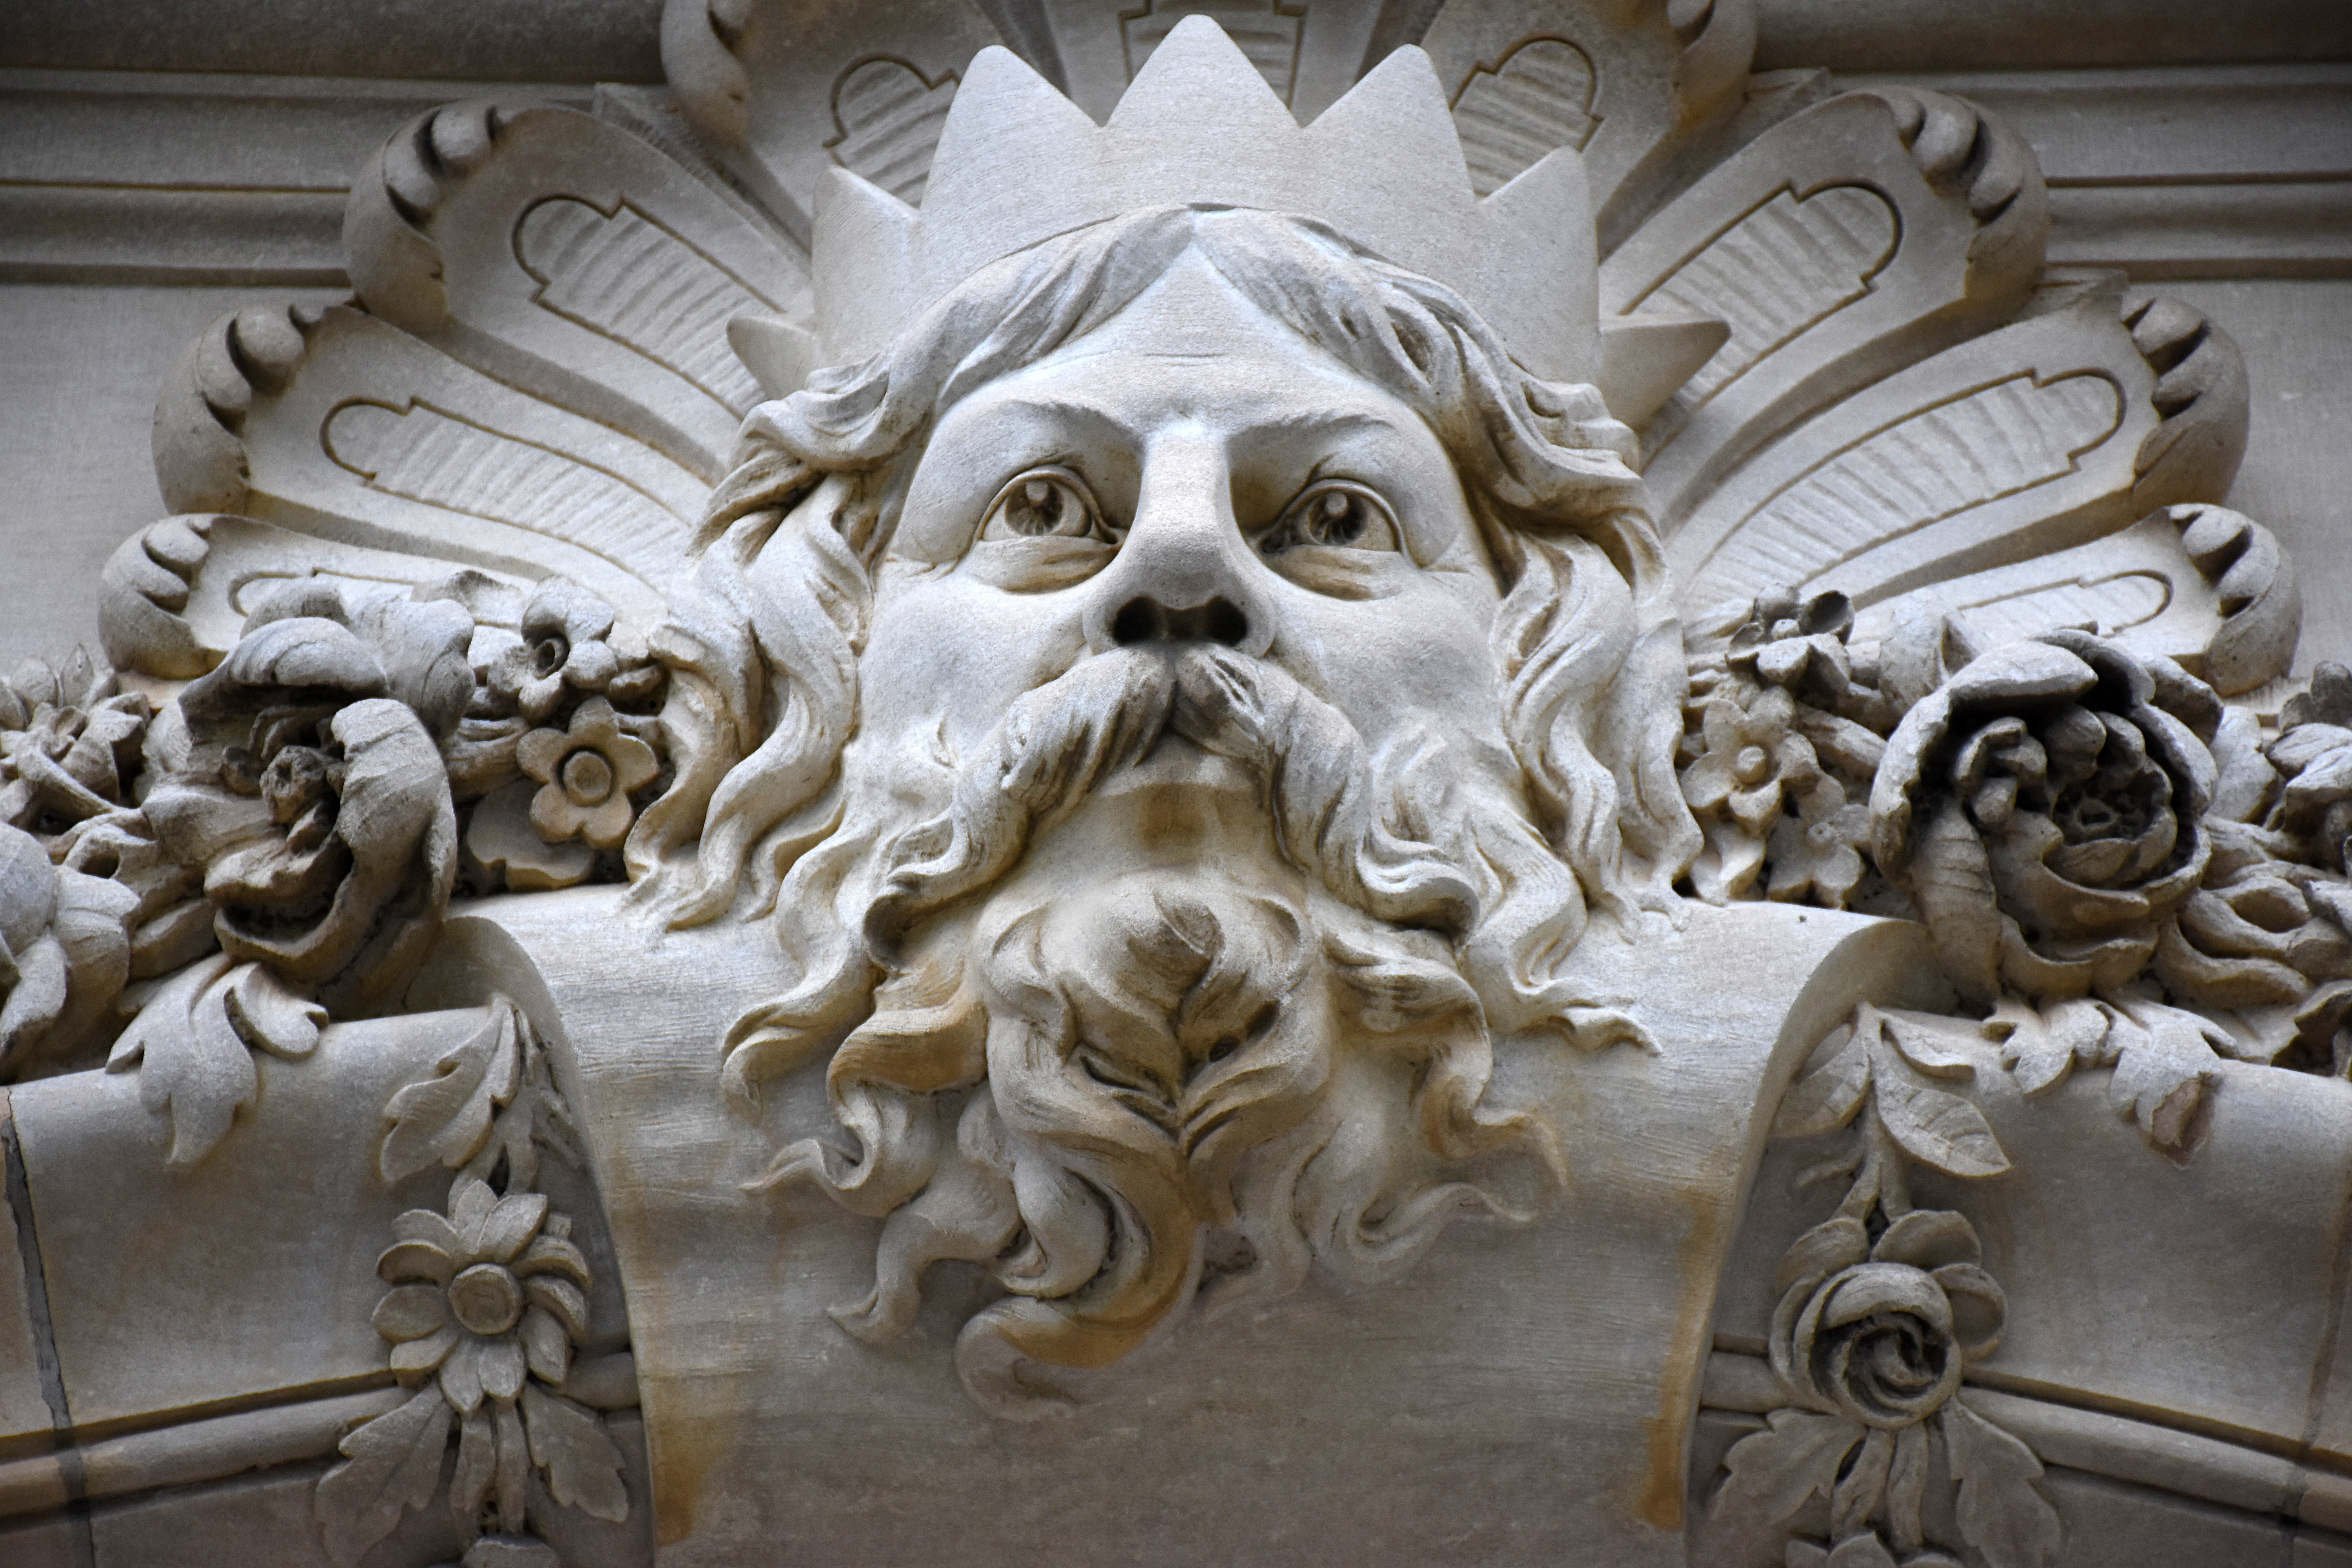
monument, statue, gargoyle, sculpture, art, temple, carving, myth, relief, mythology, stone carving, bas relief, zeus, ancient history, greek god, relief sculpture